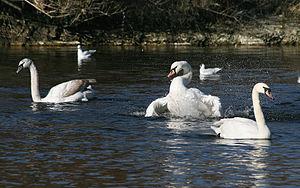
Description: Couple de cygnes tuberculés. Le Cygne tuberculé (Cygnus olor) est un anatidé commun d'Europe. Português: Descrição: Um casal de cisnes-brancos (Cygnus olor), um membro comum da família Anatidae."